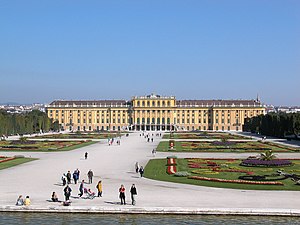
Schönbrunn Slot
Slottet set fra haven.
Schönbrunn Slot i Wien er en af de vigtigste kulturskatte i Østrig. Siden 1860'erne har det også været en af de vigtigste turistattraktioner i Wien.